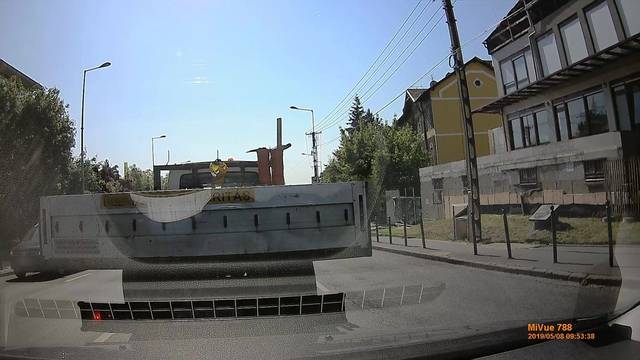
Region: Hungary
Coordinates: 47.529, 19.032